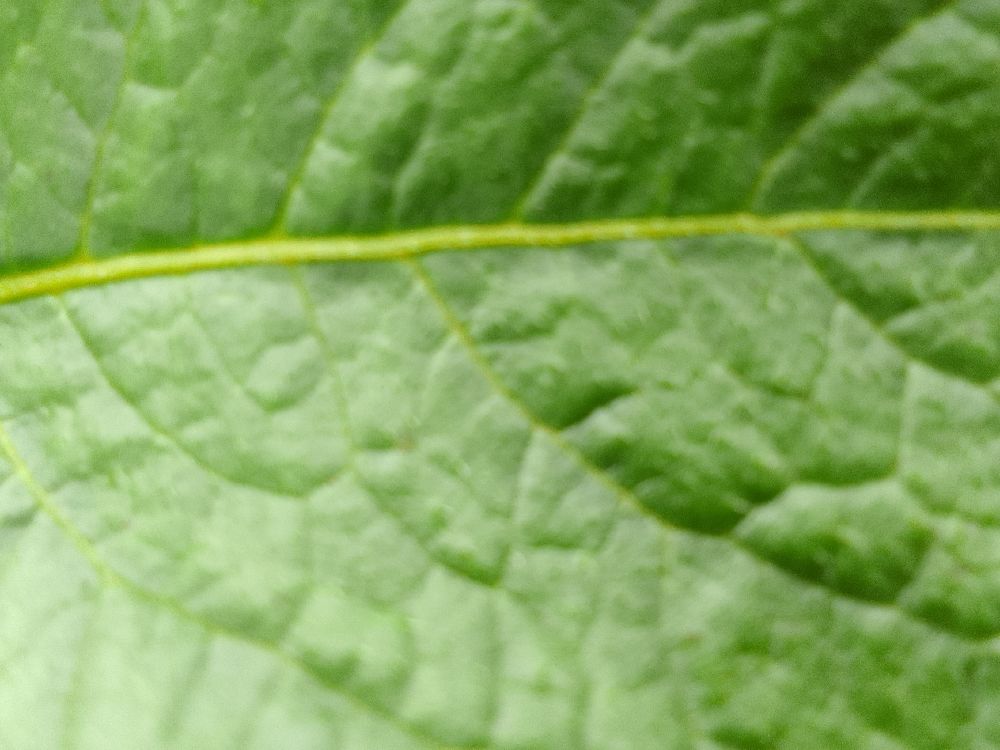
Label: Healthy